Question: Please indicate a possible affordance area of the boxing_punching_bag that can be used for striking
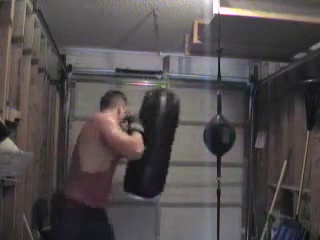
Answer: [128.5, 87, 176.5, 193]